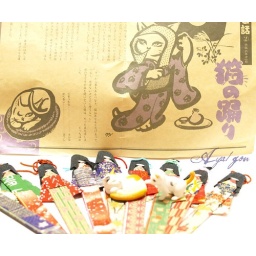
069/365. July 26, 2010. My paper dolls and cat figurines. taken in my room